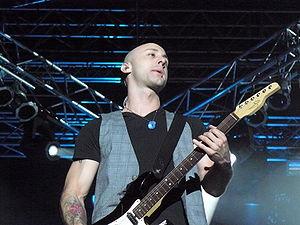
Jean-François Stinco alias Jeff Stinco, né le 22 août 1978 à Montréal, Québec, Canada, est un des guitaristes du groupe Simple Plan et acteur. Tout comme les autres membres du groupe, Jeff parle français et anglais. Il a fréquenté le Collège Beaubois de Pierrefonds, où il a rencontré Chuck Comeau, Sébastien Lefebvre et Pierre Bouvier. Il est père de deux petites filles et un garçon Thomas, Maya et Zoé et habite en plein centre ville de Montréal. Ses parents étaient de nationalité française. Originaires de la région parisienne, ils ont émigré au Canada en 1962. Il est aussi le propriétaire de nombreux restaurants au Québec.